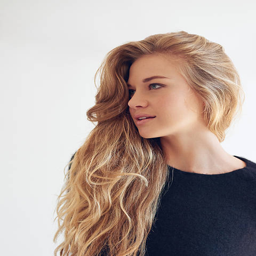
the hair is the richest ornament of a woman